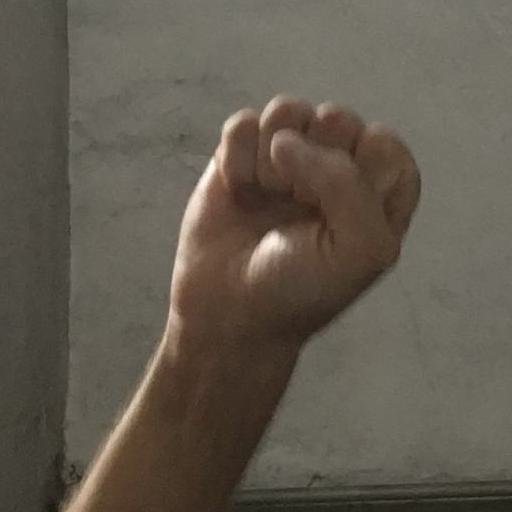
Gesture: fist